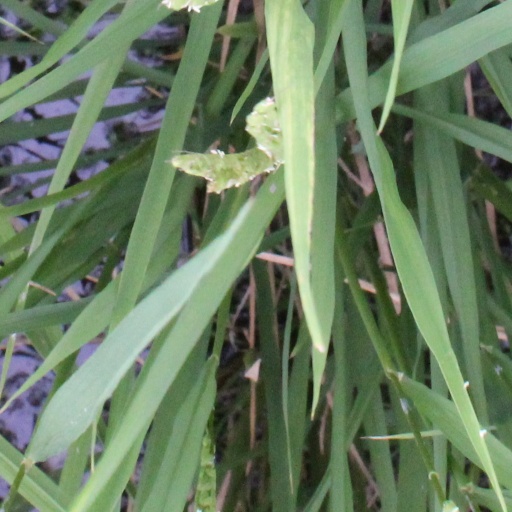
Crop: rice